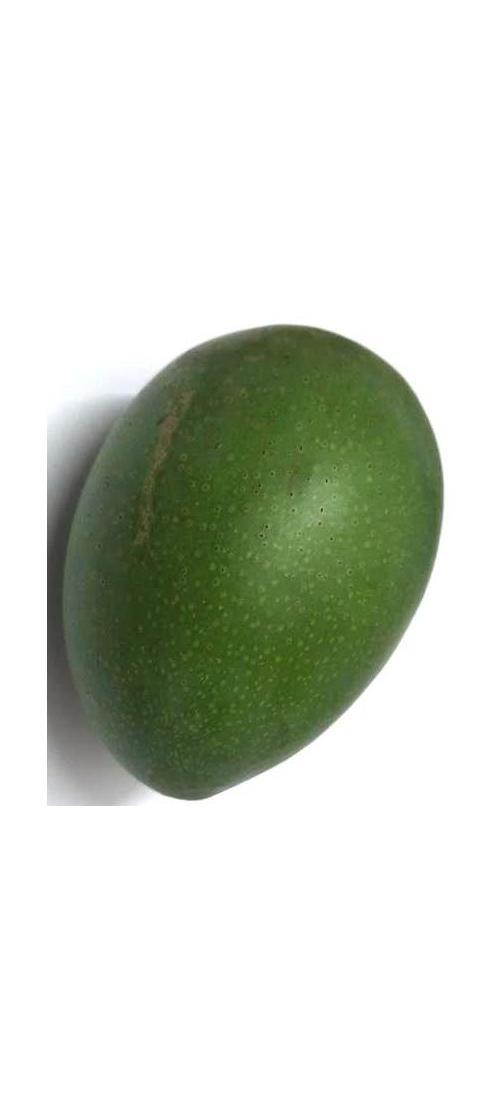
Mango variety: Ashshina Zhinuk